Instructions of Amenemhat

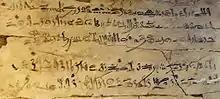
Exercise tablet with hieratic excerpt from the Instructions of Amenemhat. 18th Dynasty, reign of Amenhotep I, ca. 1514-1493 BC. Text reads: "Be on your guard against all who are subordinate to you ... Trust no brother, know no friend, make no friends. There's no point."

The "Instructions" may have been authored at Senusret's command to eulogize his father and legitimize his claim to the throne. Several centuries later, in the New Kingdom Papyrus Chester Beatty IV, the authorship of the poem was attributed to "the foremost of scribes" Kheti.